Worms Will Turn

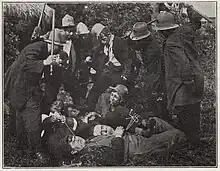
Publicity still with the cast of "Worms Will Turn"

Worms Will Turn is a lost 1914 American silent comedy film produced by the Lubin Manufacturing Company, featuring Raymond McKee, Julia Calhoun, Ed Lawrence, and Oliver Hardy.